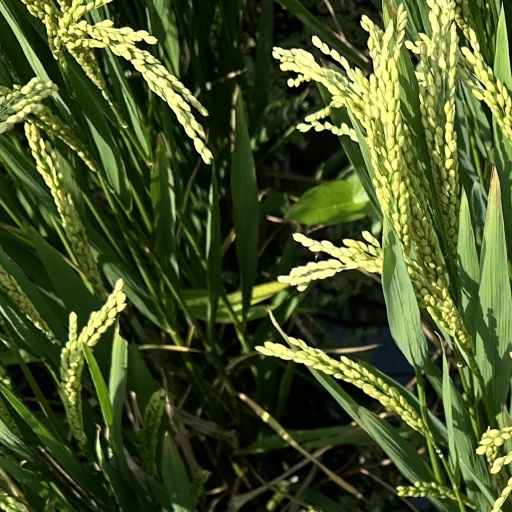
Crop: rice